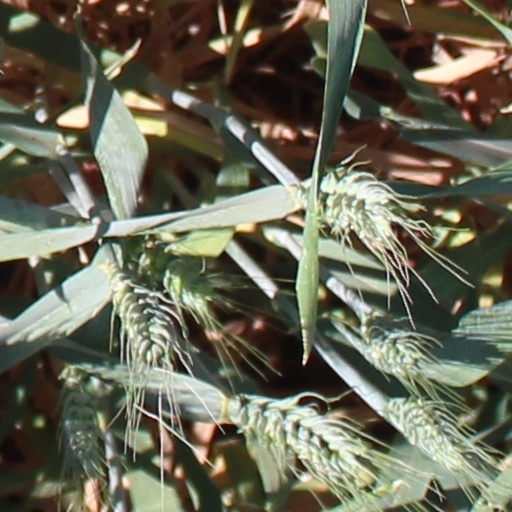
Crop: wheat